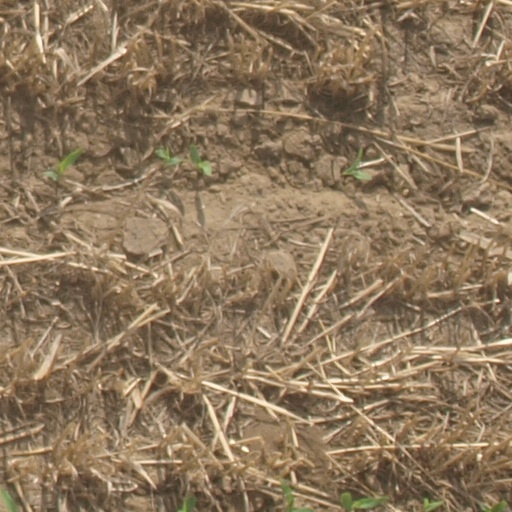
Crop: maize; corn